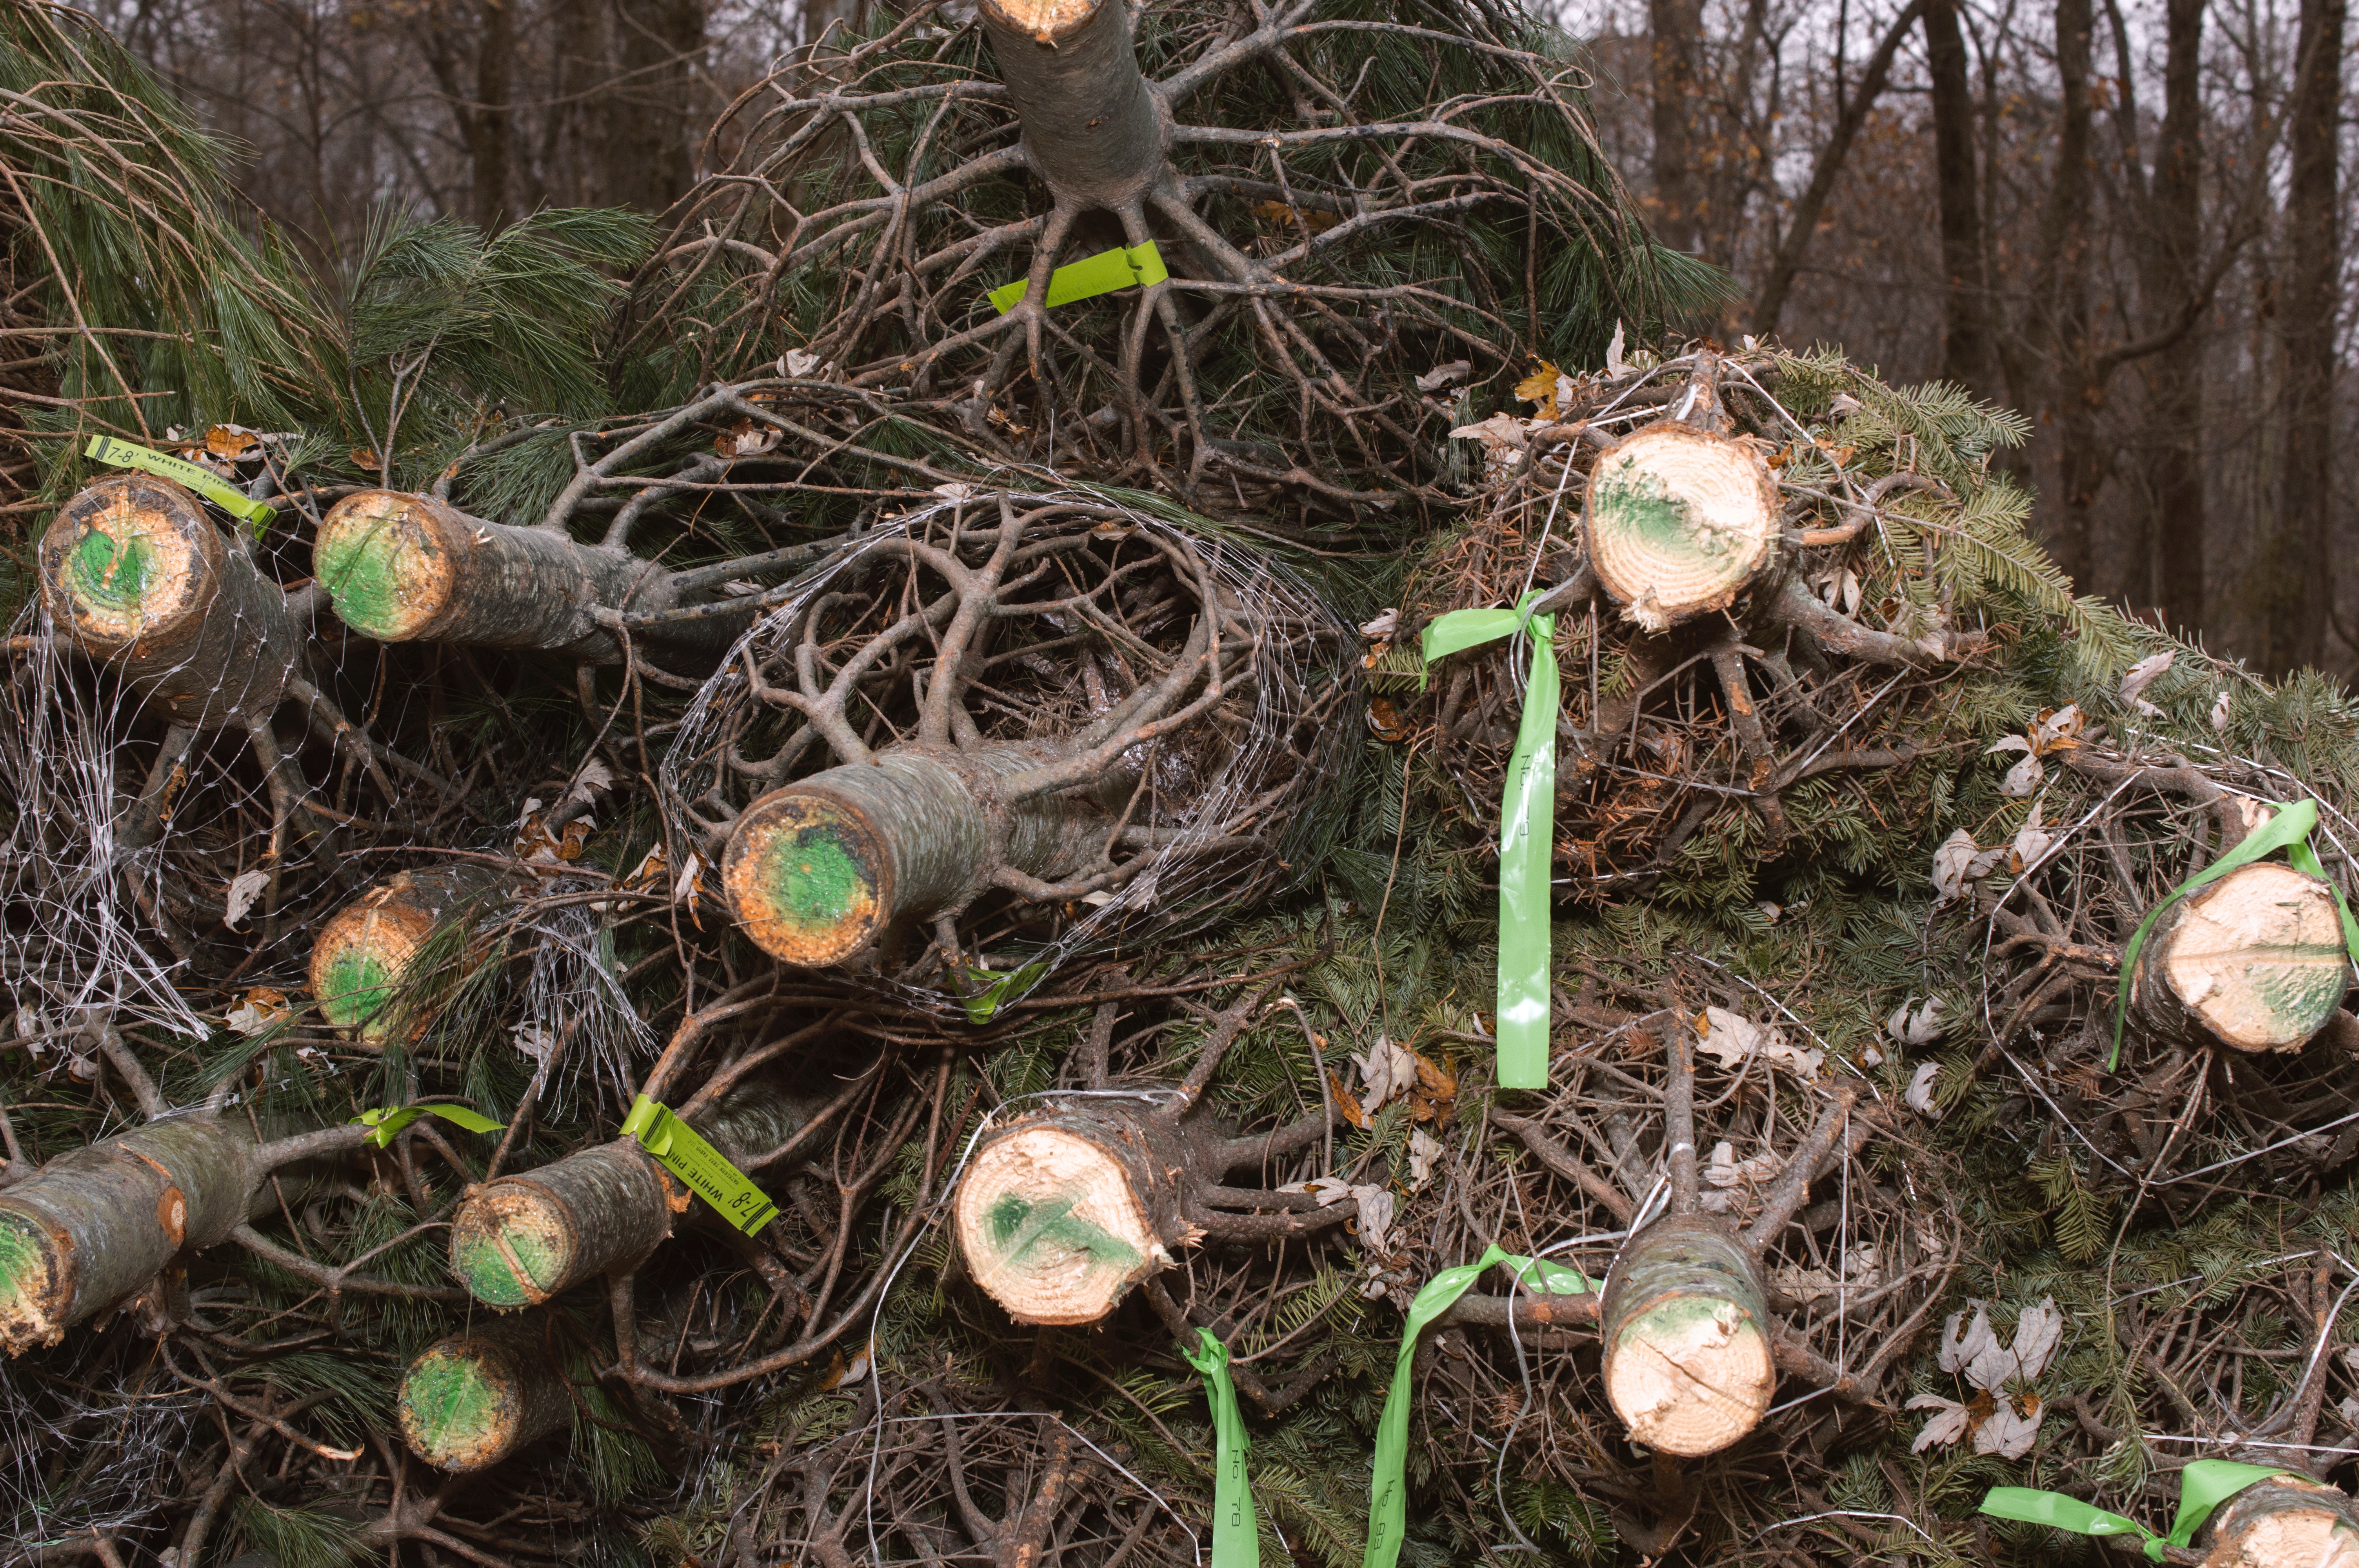
tree, forest, plant, flower, produce, soil, botany, mushroom, flora, fungus, woodland, edible mushroom